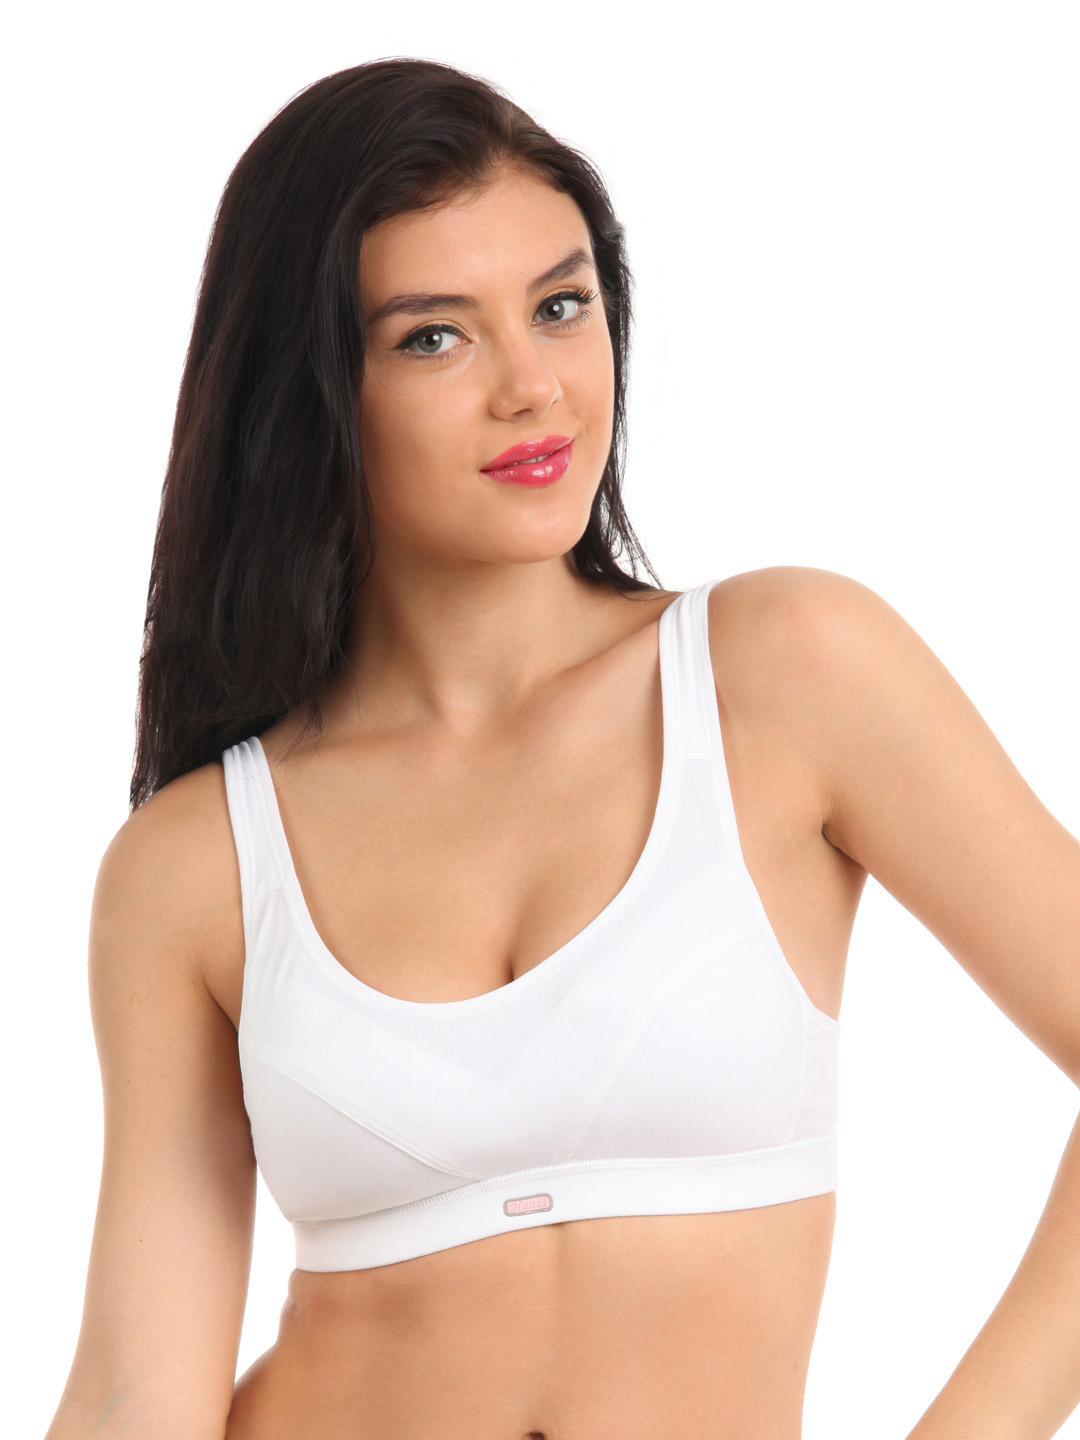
Hanes Women White Cotton Stretch Light Padded Bra
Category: Apparel / Innerwear / Bra
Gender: Women
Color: White
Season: Winter 2015
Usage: Casual